French franc

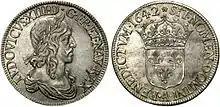
Louis d'argent of Louis XIII, 1642

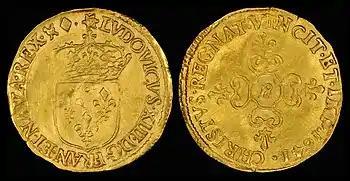
Louis d'Or of Louis XIII, 1641

In the 17th century King Louis XIII abolished its unpopular coinage of francs and ecus in favour of Spanish-modelled coins. It also abolished the Livre Parisis system in favour of exclusive use of the Livre Tournois. The Spanish dollar was the model for the Louis d'Argent – 9 to a French Mark (244.752 g) of silver, fine (hence 24.93 g fine silver), and valued at 3 livres tournois. The Spanish doubloon or two-escudo coin was the model for the Louis d'Or – to a French Mark of gold, fine (hence 6.189 g fine gold), and valued at 10 livres.